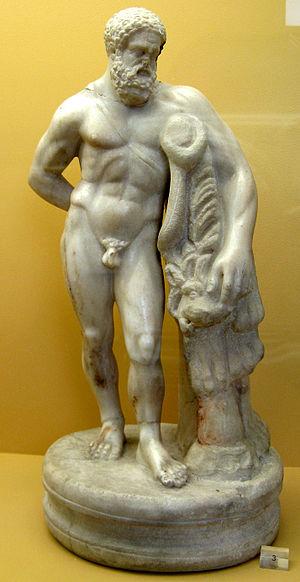
Le musée de l'Agora antique d'Athènes est abrité dans la stoa d'Attale, grand portique hellénistique reconstruit entre 1953 et 1956 sur le côté est de l'agora d'Athènes.